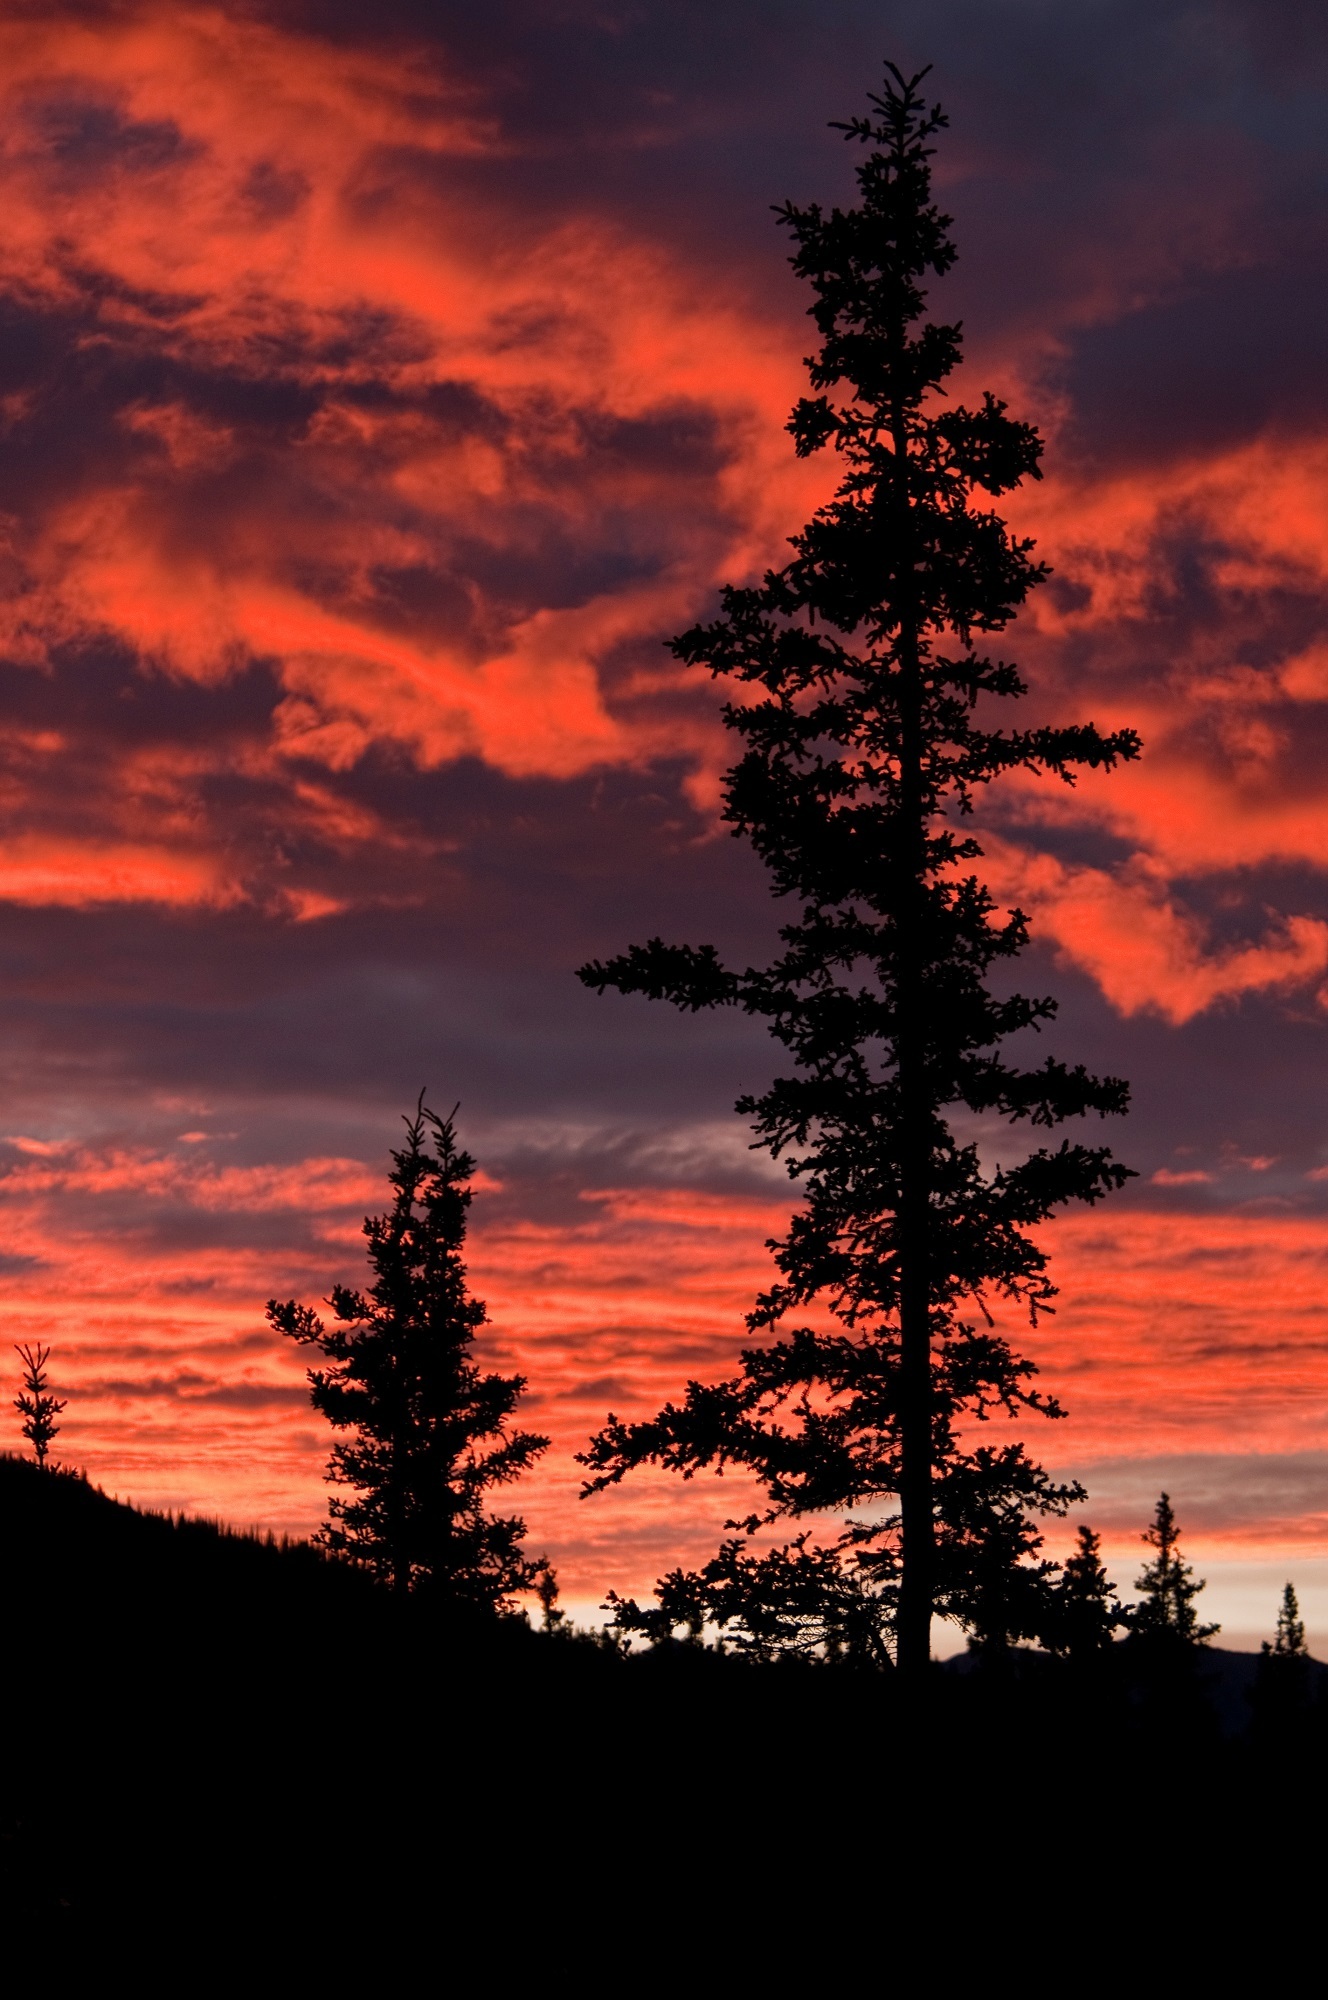
landscape, tree, nature, horizon, wilderness, mountain, cloud, plant, sky, sunrise, sunset, morning, dawn, atmosphere, dusk, evening, twilight, orange, tranquil, scenic, scenery, colorful, trees, silhouettes, afterglow, woody plant, red sky at morning